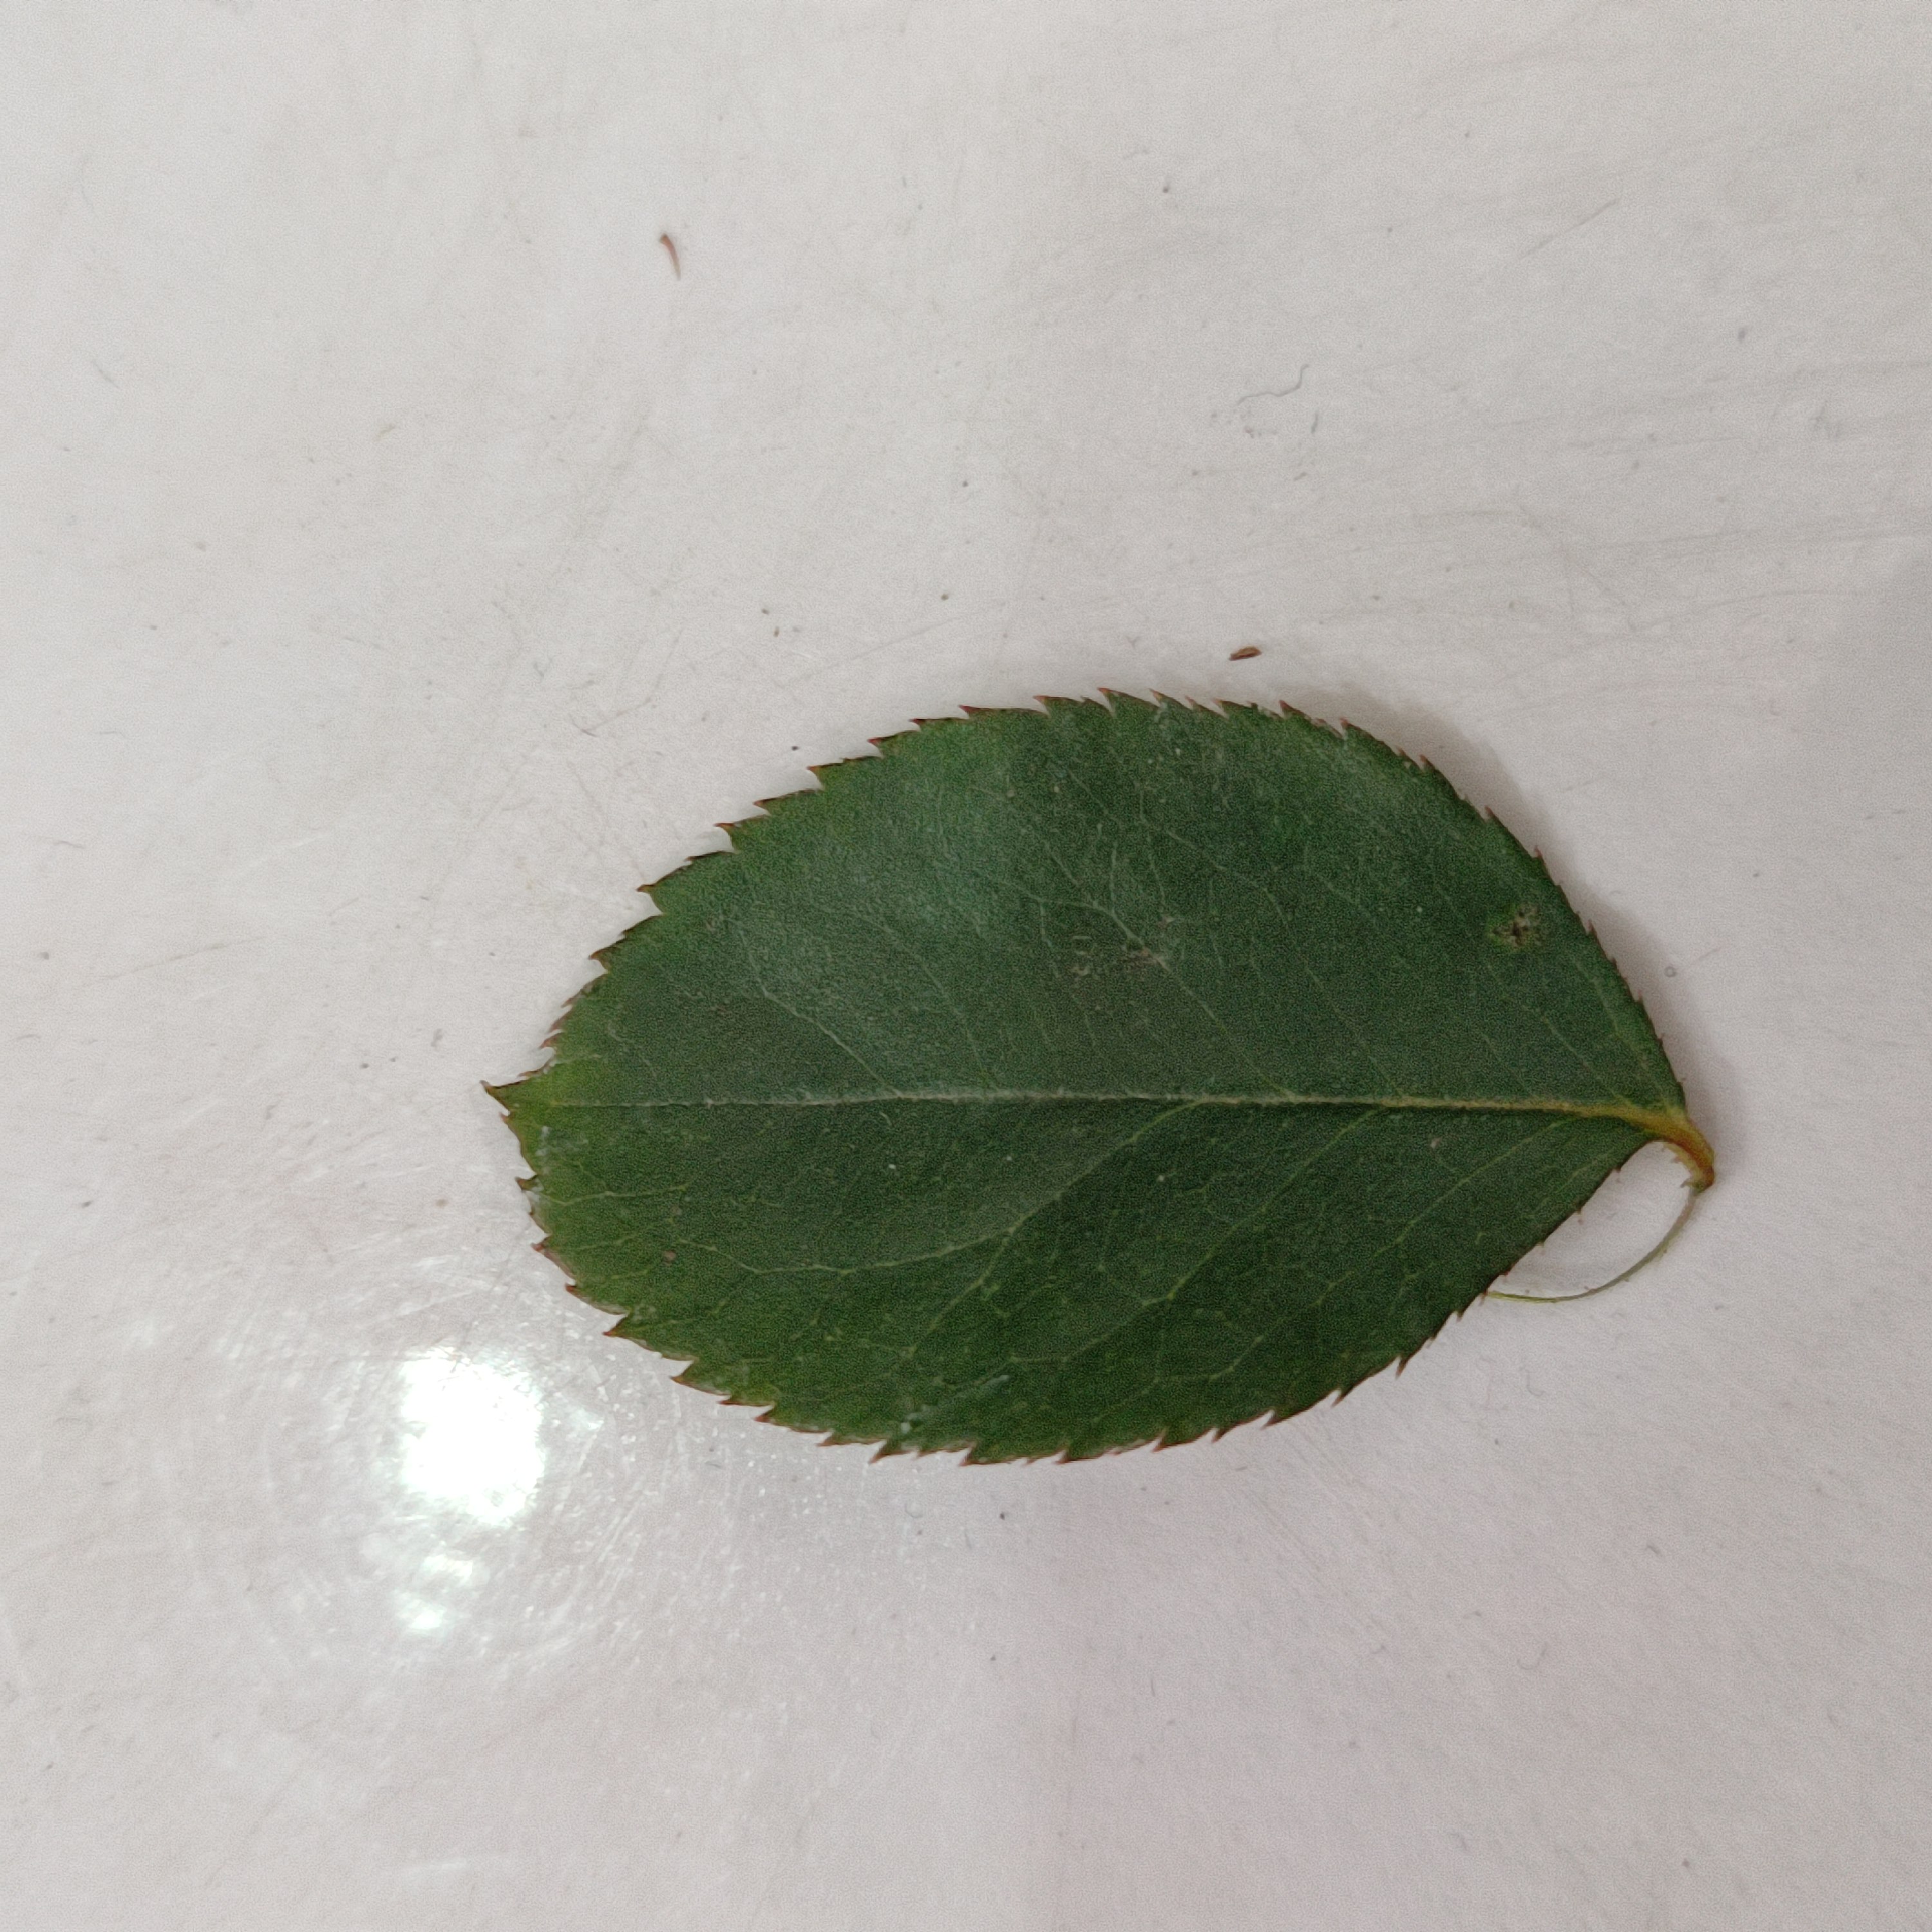
Label: Healthy Leaf